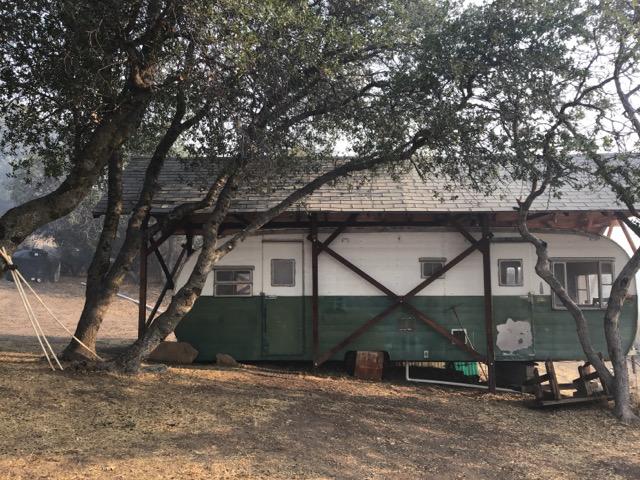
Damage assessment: no_damage